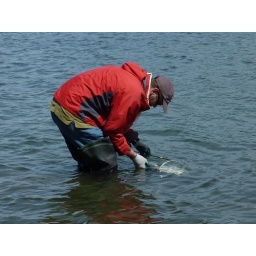
checking auto sampler in nearshore water